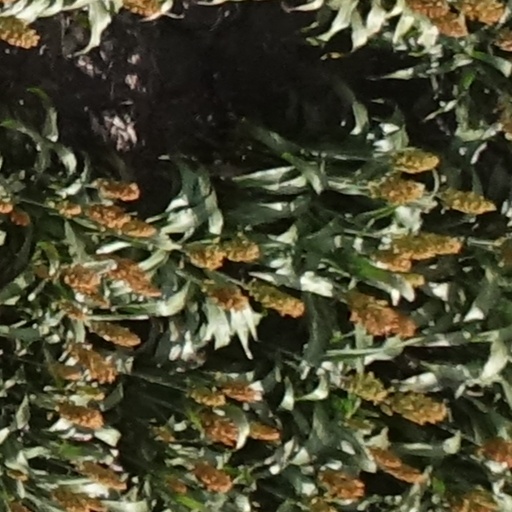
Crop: sorghum